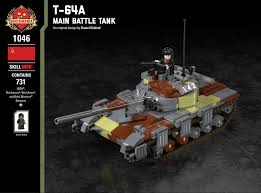
Label: T-64